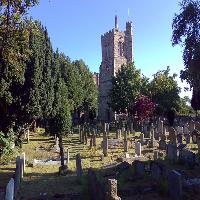
Weather: sun or clear